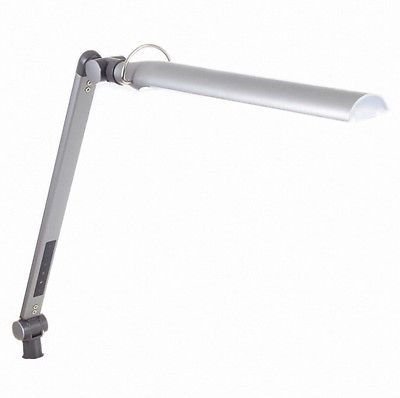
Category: lamp